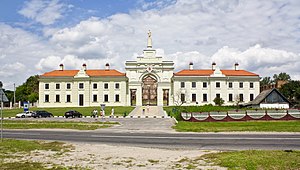
Ruzjany
Slottet i Ruzjany
Ruzjany er en lille by i Pruzjany rajon i Brest oblast, Hviderusland med 3.100 indbyggere. Ruzjany ligger ved floden Ruzjanka og er omgivet af bakker. Byen ligger 140 km fra Brest, 38 km fra Ivatsevitsjy, 45 km nordøst for Pruzjany, hvor vejene fra Pruzjany til Slonim og Ivatsevitsjy til Kosava skærer hinanden. Ruzjany nævnes for første gang på skrift i 1552.